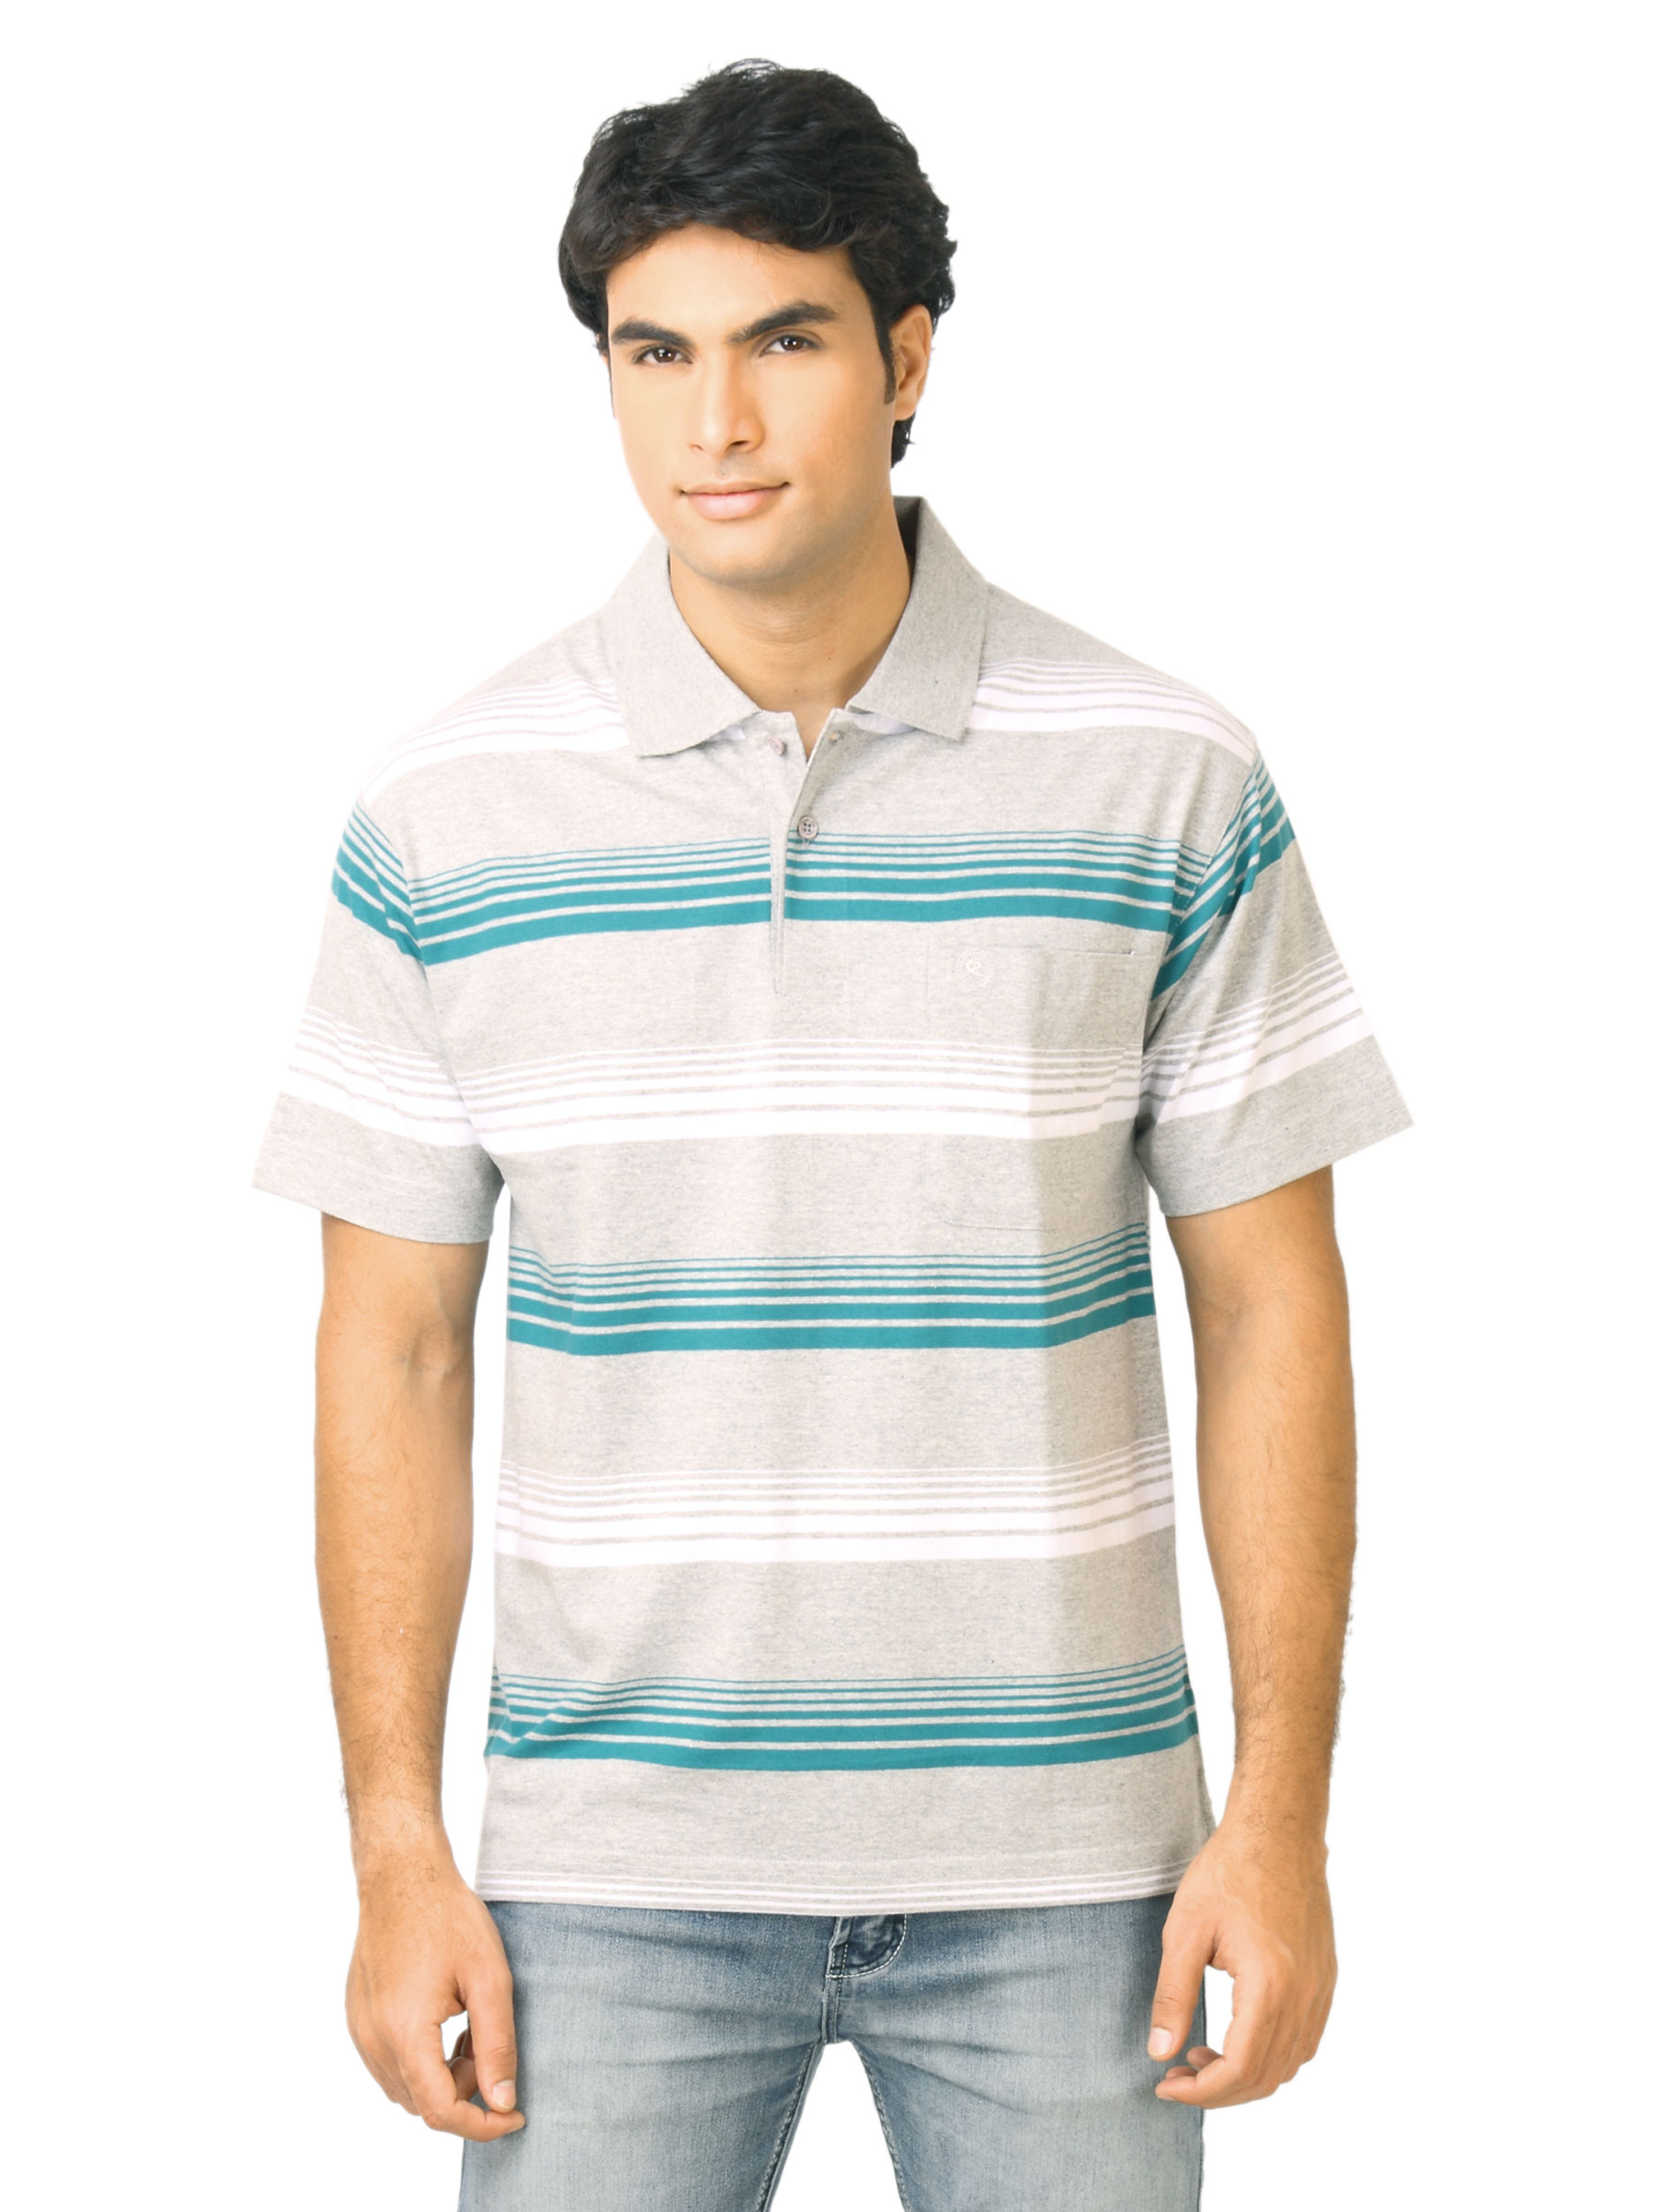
Classic Polo Men Stripes Grey Polo T-Shirt
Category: Apparel / Topwear / Tshirts
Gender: Men
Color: Grey
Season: Fall 2011
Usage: Casual